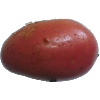
Label: Potato Red Washed 1